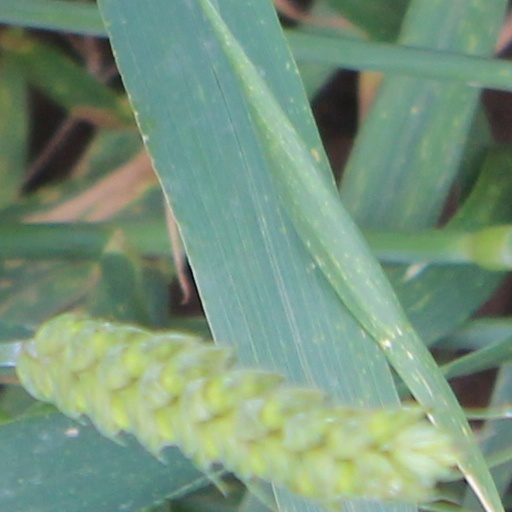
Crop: wheat